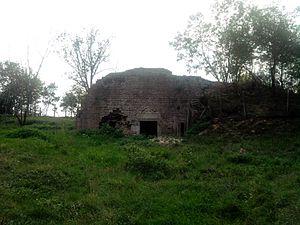
Facade principale du fort de Rosemont à Besançon.
La batterie du Rosemont, ou improprement fort de Rosemont sur la carte IGN, est un édifice militaire du XIXᵉ siècle situé sur la colline éponyme, dans la ville française de Besançon. Il s'agit d'une batterie de six pièces érigée à la hâte durant la guerre franco-allemande de 1870 afin de soutenir les positions de Planoise et de Chaudanne. Mais cette guerre ne toucha pas la ville, et par la suite, la batterie ne fut jamais utilisée à des fins militaires même durant la seconde guerre mondiale.